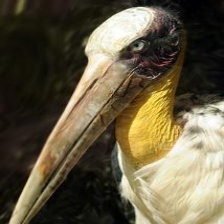
Species: LESSER ADJUTANT
Scientific name: LEPTOPTILOS JAVANICUS
ImageNet parent category: white_stork